2010 United Kingdom government formation

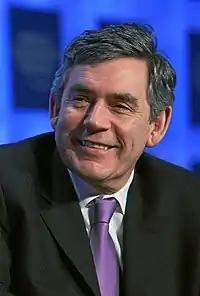
Labour leader Gordon Brown was seen as a major stumbling block to forming a coalition with the Liberal Democrats.

Monday 10 May saw another day of talks between the Conservatives and Liberal Democrats, but at a meeting with his MPs, Nick Clegg was urged to give assurances over offers which were being made by David Cameron's team. They also wished him to continue negotiations with Labour. During the day it emerged that senior Labour and Liberal Democrat representatives had held discussions about forming a coalition, but that one of the barriers to this was the continued presence of Gordon Brown as Prime Minister. At 5:00 pm that afternoon Brown announced that he would step down as Labour leader by September. In a statement he said that he intended to "[A]sk the Labour Party to set in train the processes needed for its own leadership election." The statement went on to say, "I would hope that it would be completed in time for the new leader to be in post by the time of the Labour Party conference. I will play no part in that contest, I will back no individual candidate." He also urged any prospective candidates for the position to wait until coalition negotiations were complete before announcing their candidacy. Following this announcement, formal talks began between Labour and the Liberal Democrats, with Labour's negotiating team consisting of Peter Mandelson, Harriet Harman, Andrew Adonis, Ed Miliband and Ed Balls. However, many in Labour felt that a coalition with the Liberal Democrats was an unrealistic prospect since it would still fall short of the 326 seats needed to form a majority government, with 315 seats to the Conservatives' 306. Labour MP Graham Stringer said, "I don't think it makes sense in the arithmetic – the numbers don't add up." However, in his account of Labour's negotiations with the Liberal Democrats, Andrew Adonis – who participated in the talks – writes that the general consensus among members of Gordon Brown's cabinet was that talks between the Conservatives and Liberal Democrats would reach an impasse. "[The] process would turn to our favour once the Tories and Lib Dems had rehearsed the extent of their differences".